Sergei Rachmaninoff

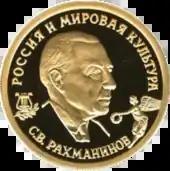
A Russian Federation commemorative Rachmaninoff coin

Rachmaninoff's frequently used motifs include the "Dies irae", often just the fragments of the first phrase. Rachmaninoff had great command of counterpoint and fugal writing, thanks to his studies with Taneyev. The above-mentioned occurrence of the "Dies irae" in the Second Symphony (1907) is but a small example of this. Very characteristic of his writing is chromatic counterpoint. This talent was paired with a confidence in writing in both large- and small-scale forms. The Third Piano Concerto especially shows a structural ingenuity, while each of the preludes grows from a tiny melodic or rhythmic fragment into a taut, powerfully evocative miniature, crystallizing a particular mood or sentiment while employing a complexity of texture, rhythmic flexibility and a pungent chromatic harmony.